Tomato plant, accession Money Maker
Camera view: tilt-top (135 deg); turntable rotation: 240 degrees
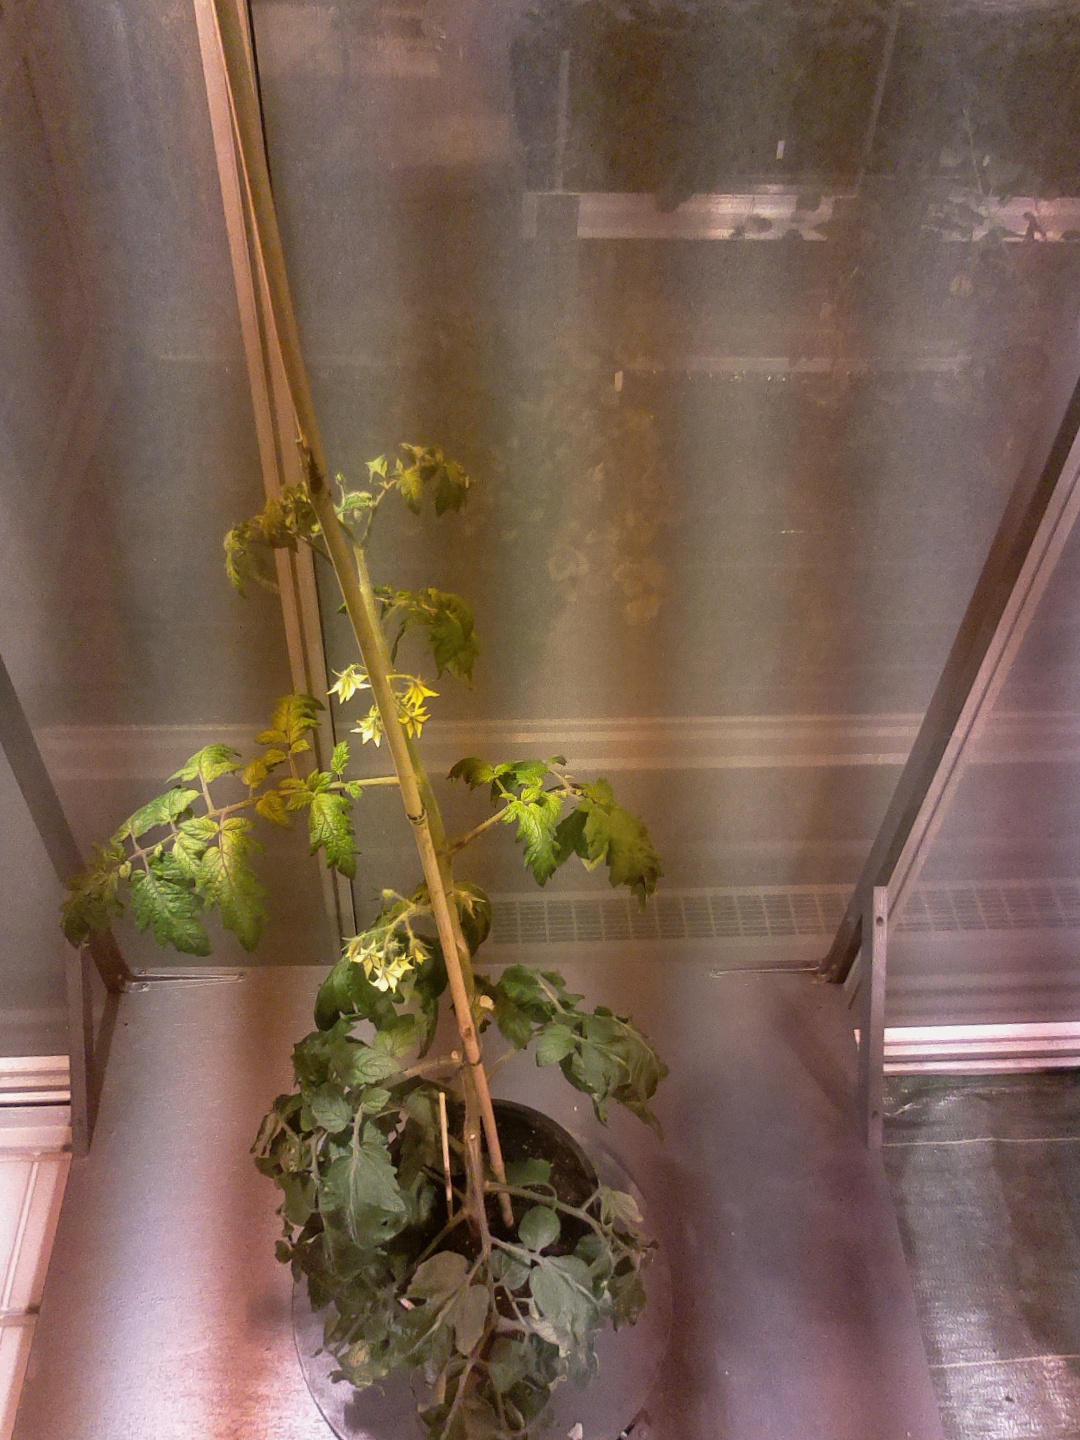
BBCH growth stage 68: Full flowering, 80%-90% of flowers open, more petals falling